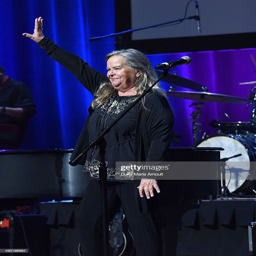
actor performs during the ceremony .